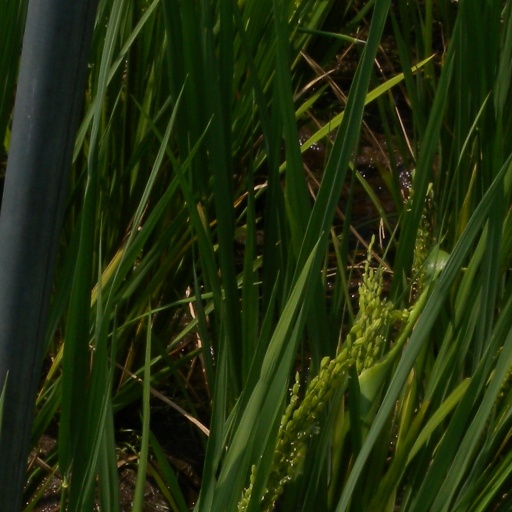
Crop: rice